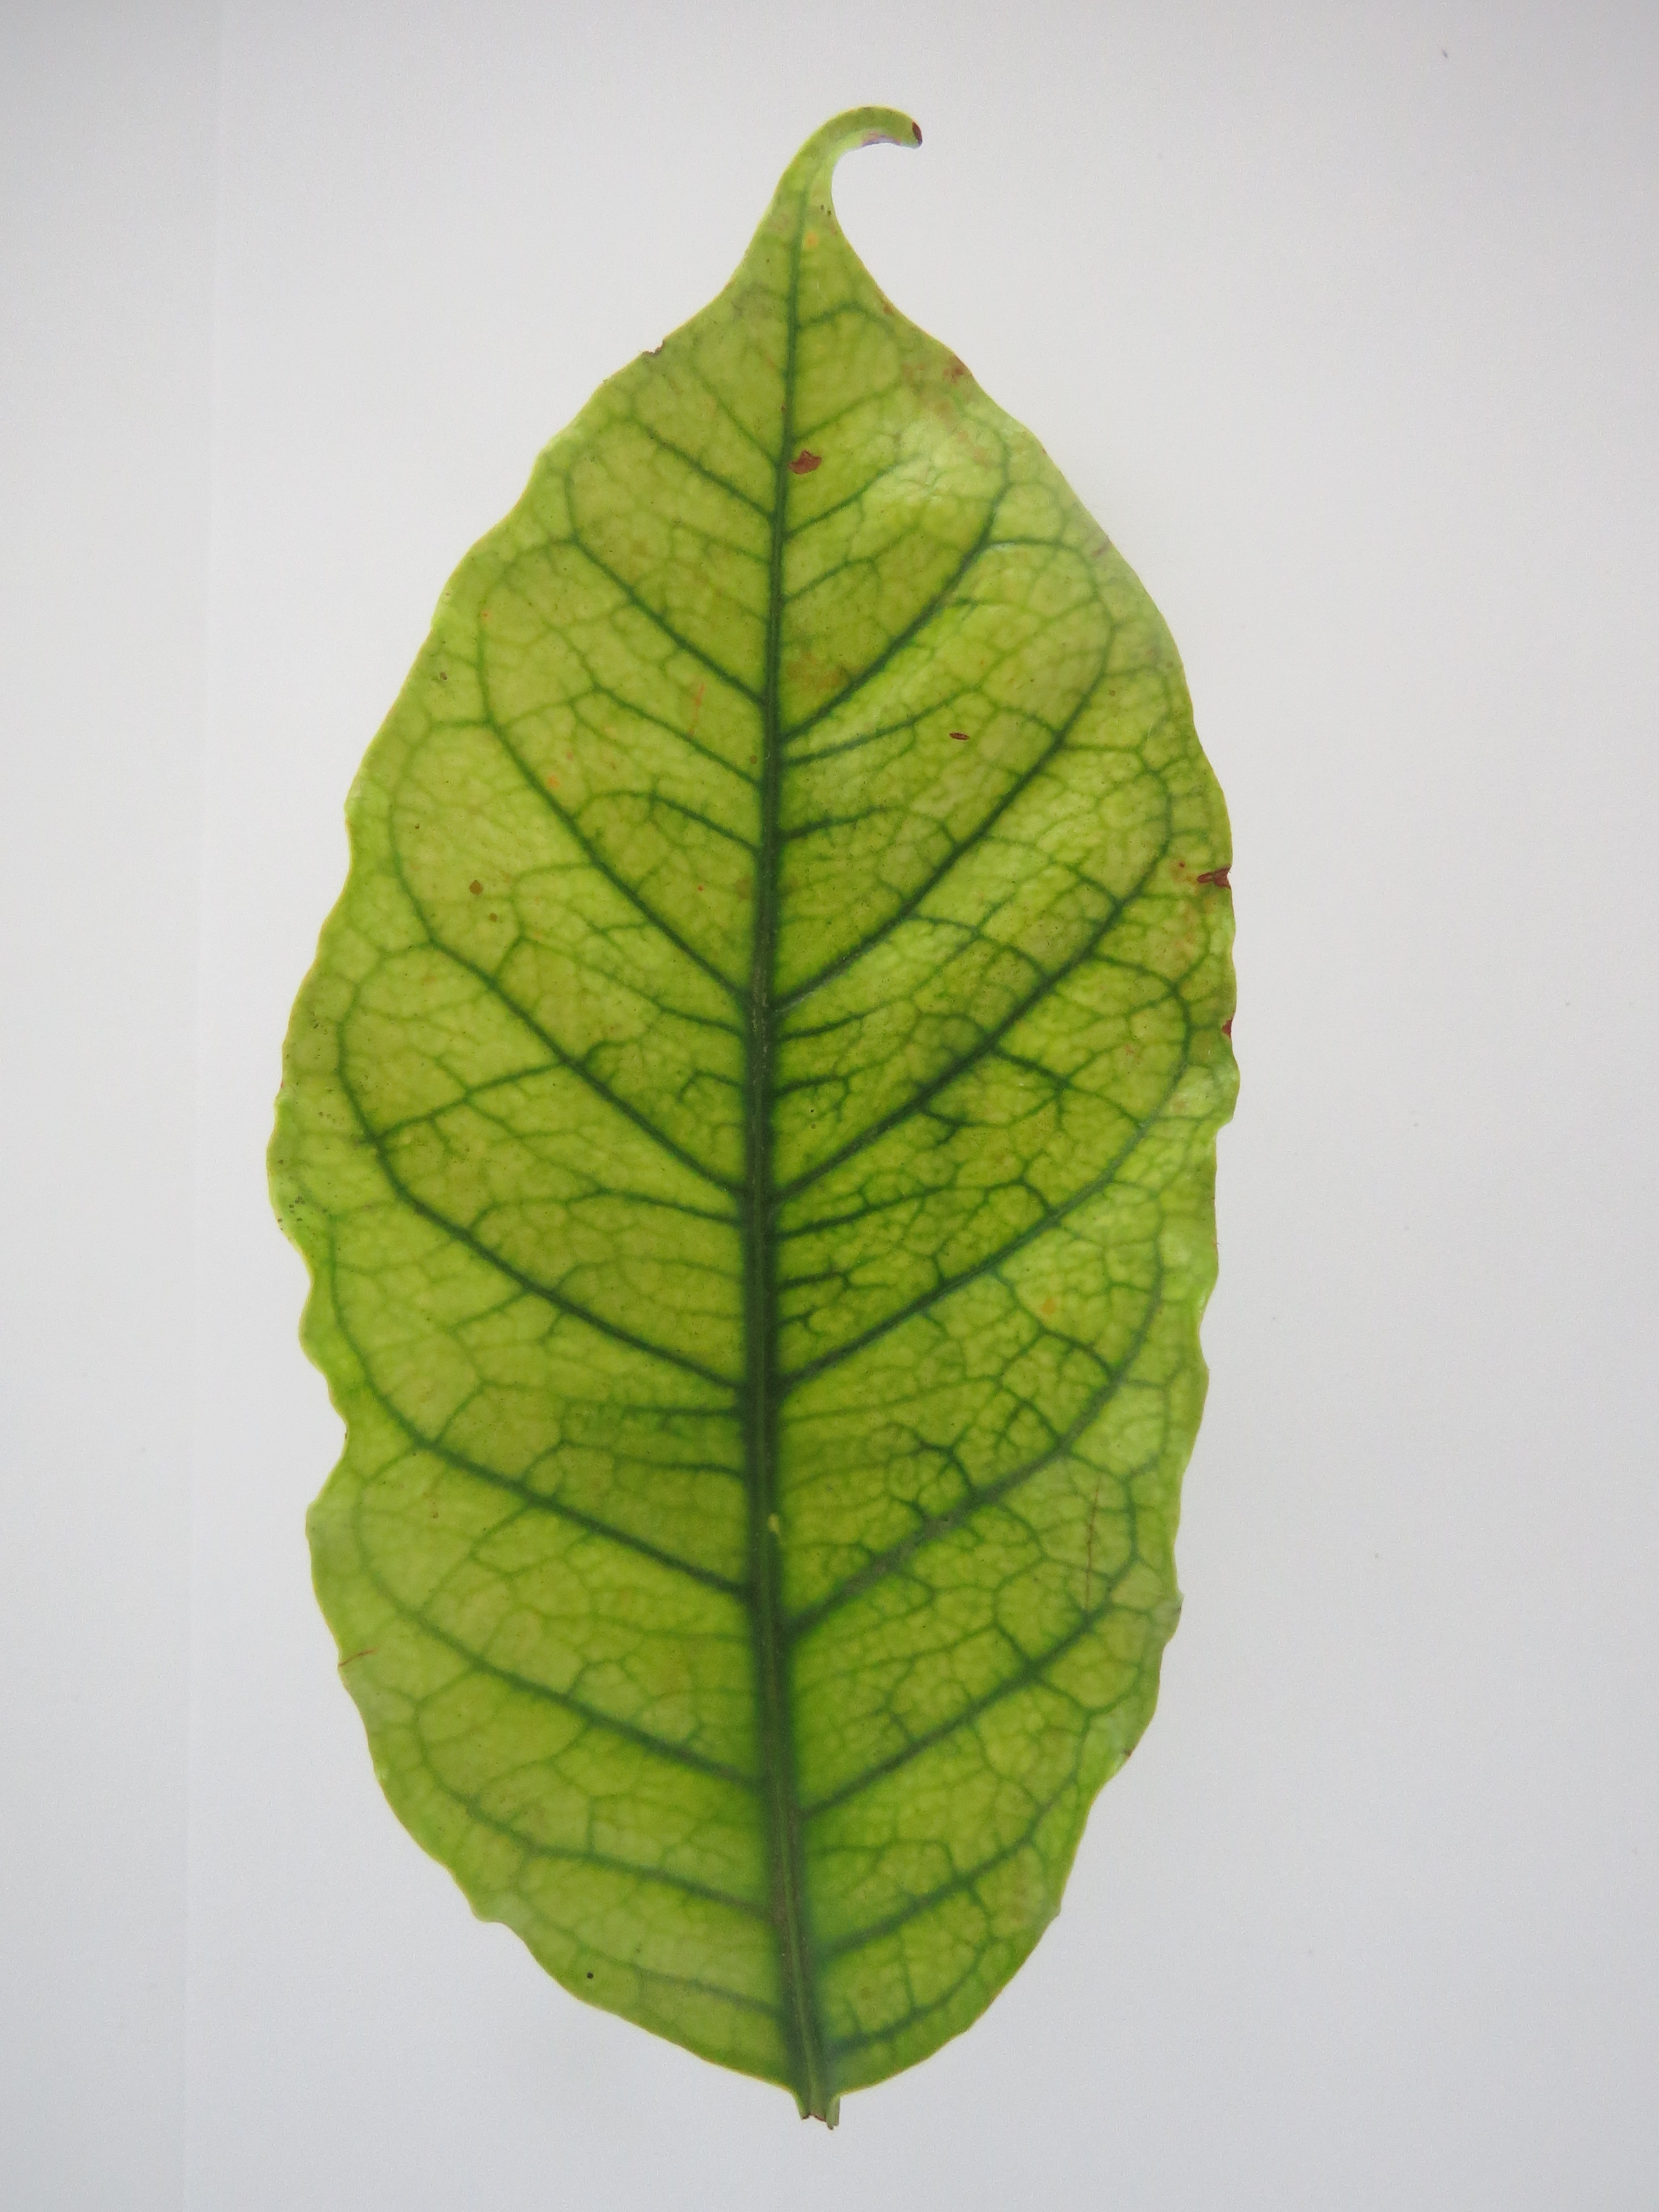
Label: magnesium-Mg